Frank Pallone

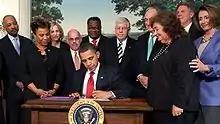
Frank Pallone beside President Obama who signs the Ryan White HIV/AIDS Treatment Extension Act of 2009.

In 2002, Pallone turned down an offer to replace embattled Senator Bob Torricelli as the Democratic nominee for U.S. Senate by Democratic Party leaders. The slot eventually went to Frank Lautenberg, who won the general election. In 2004-05, Pallone considered a gubernatorial bid against embattled and unpopular Governor Jim McGreevey, but ended up supporting eventual nominee Jon Corzine.